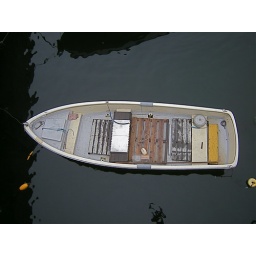
This dingy is sitting near the fishing pier near my home